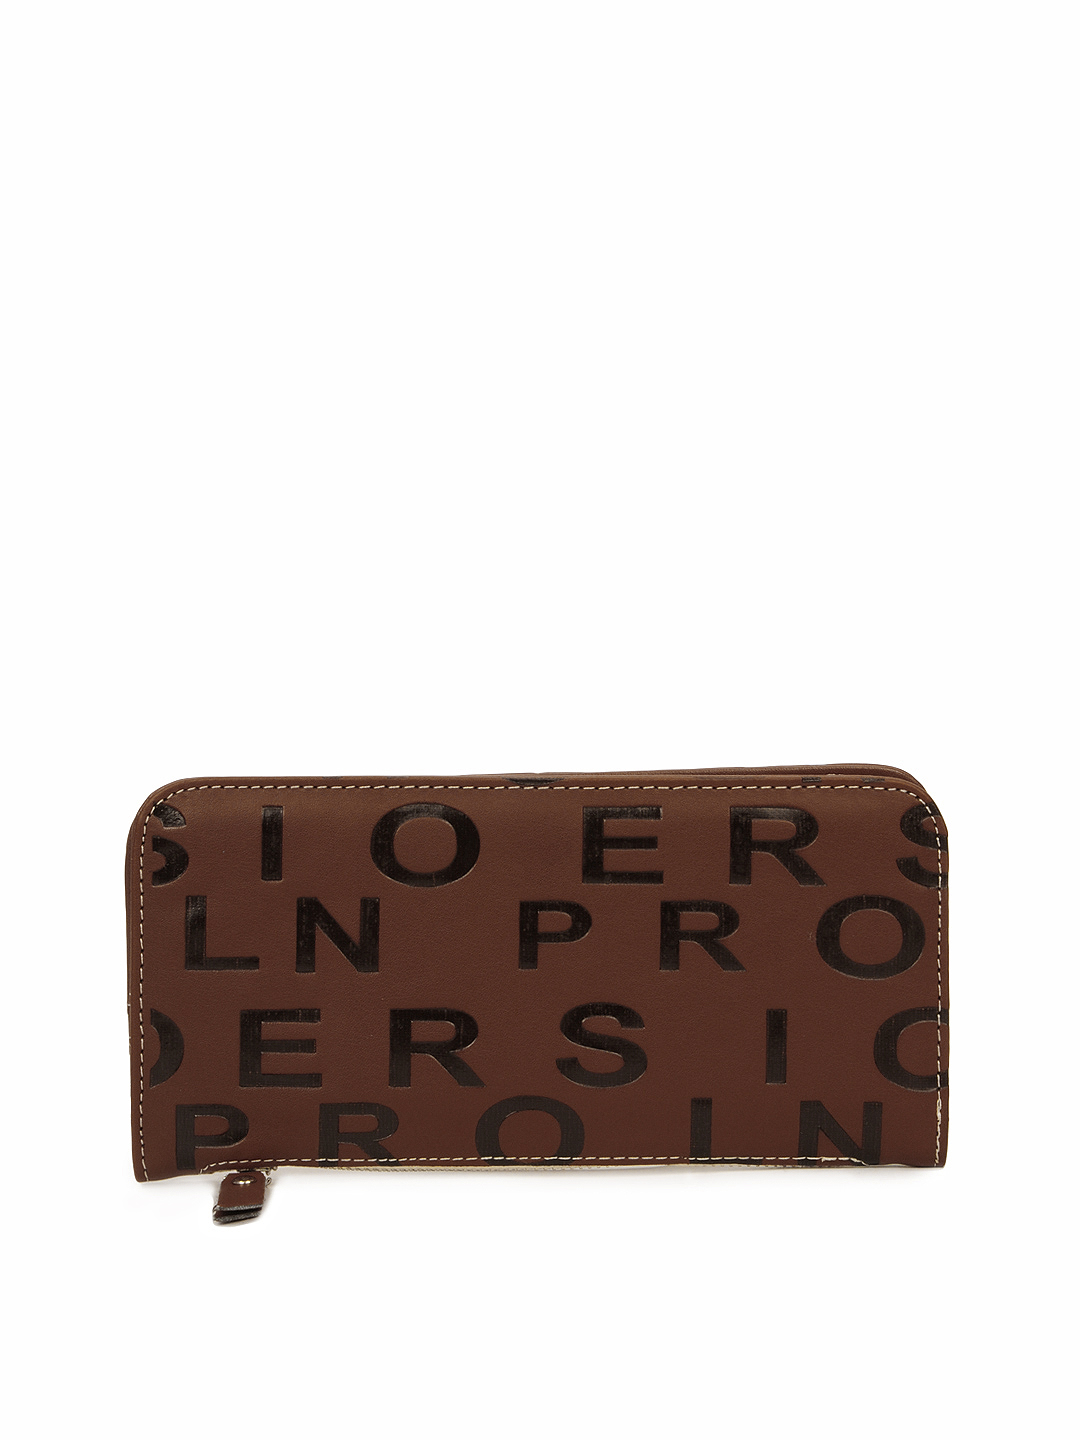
Lino Perros Women Brown Wallet
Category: Accessories / Wallets / Wallets
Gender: Women
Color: Brown
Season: Summer 2012
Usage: Casual